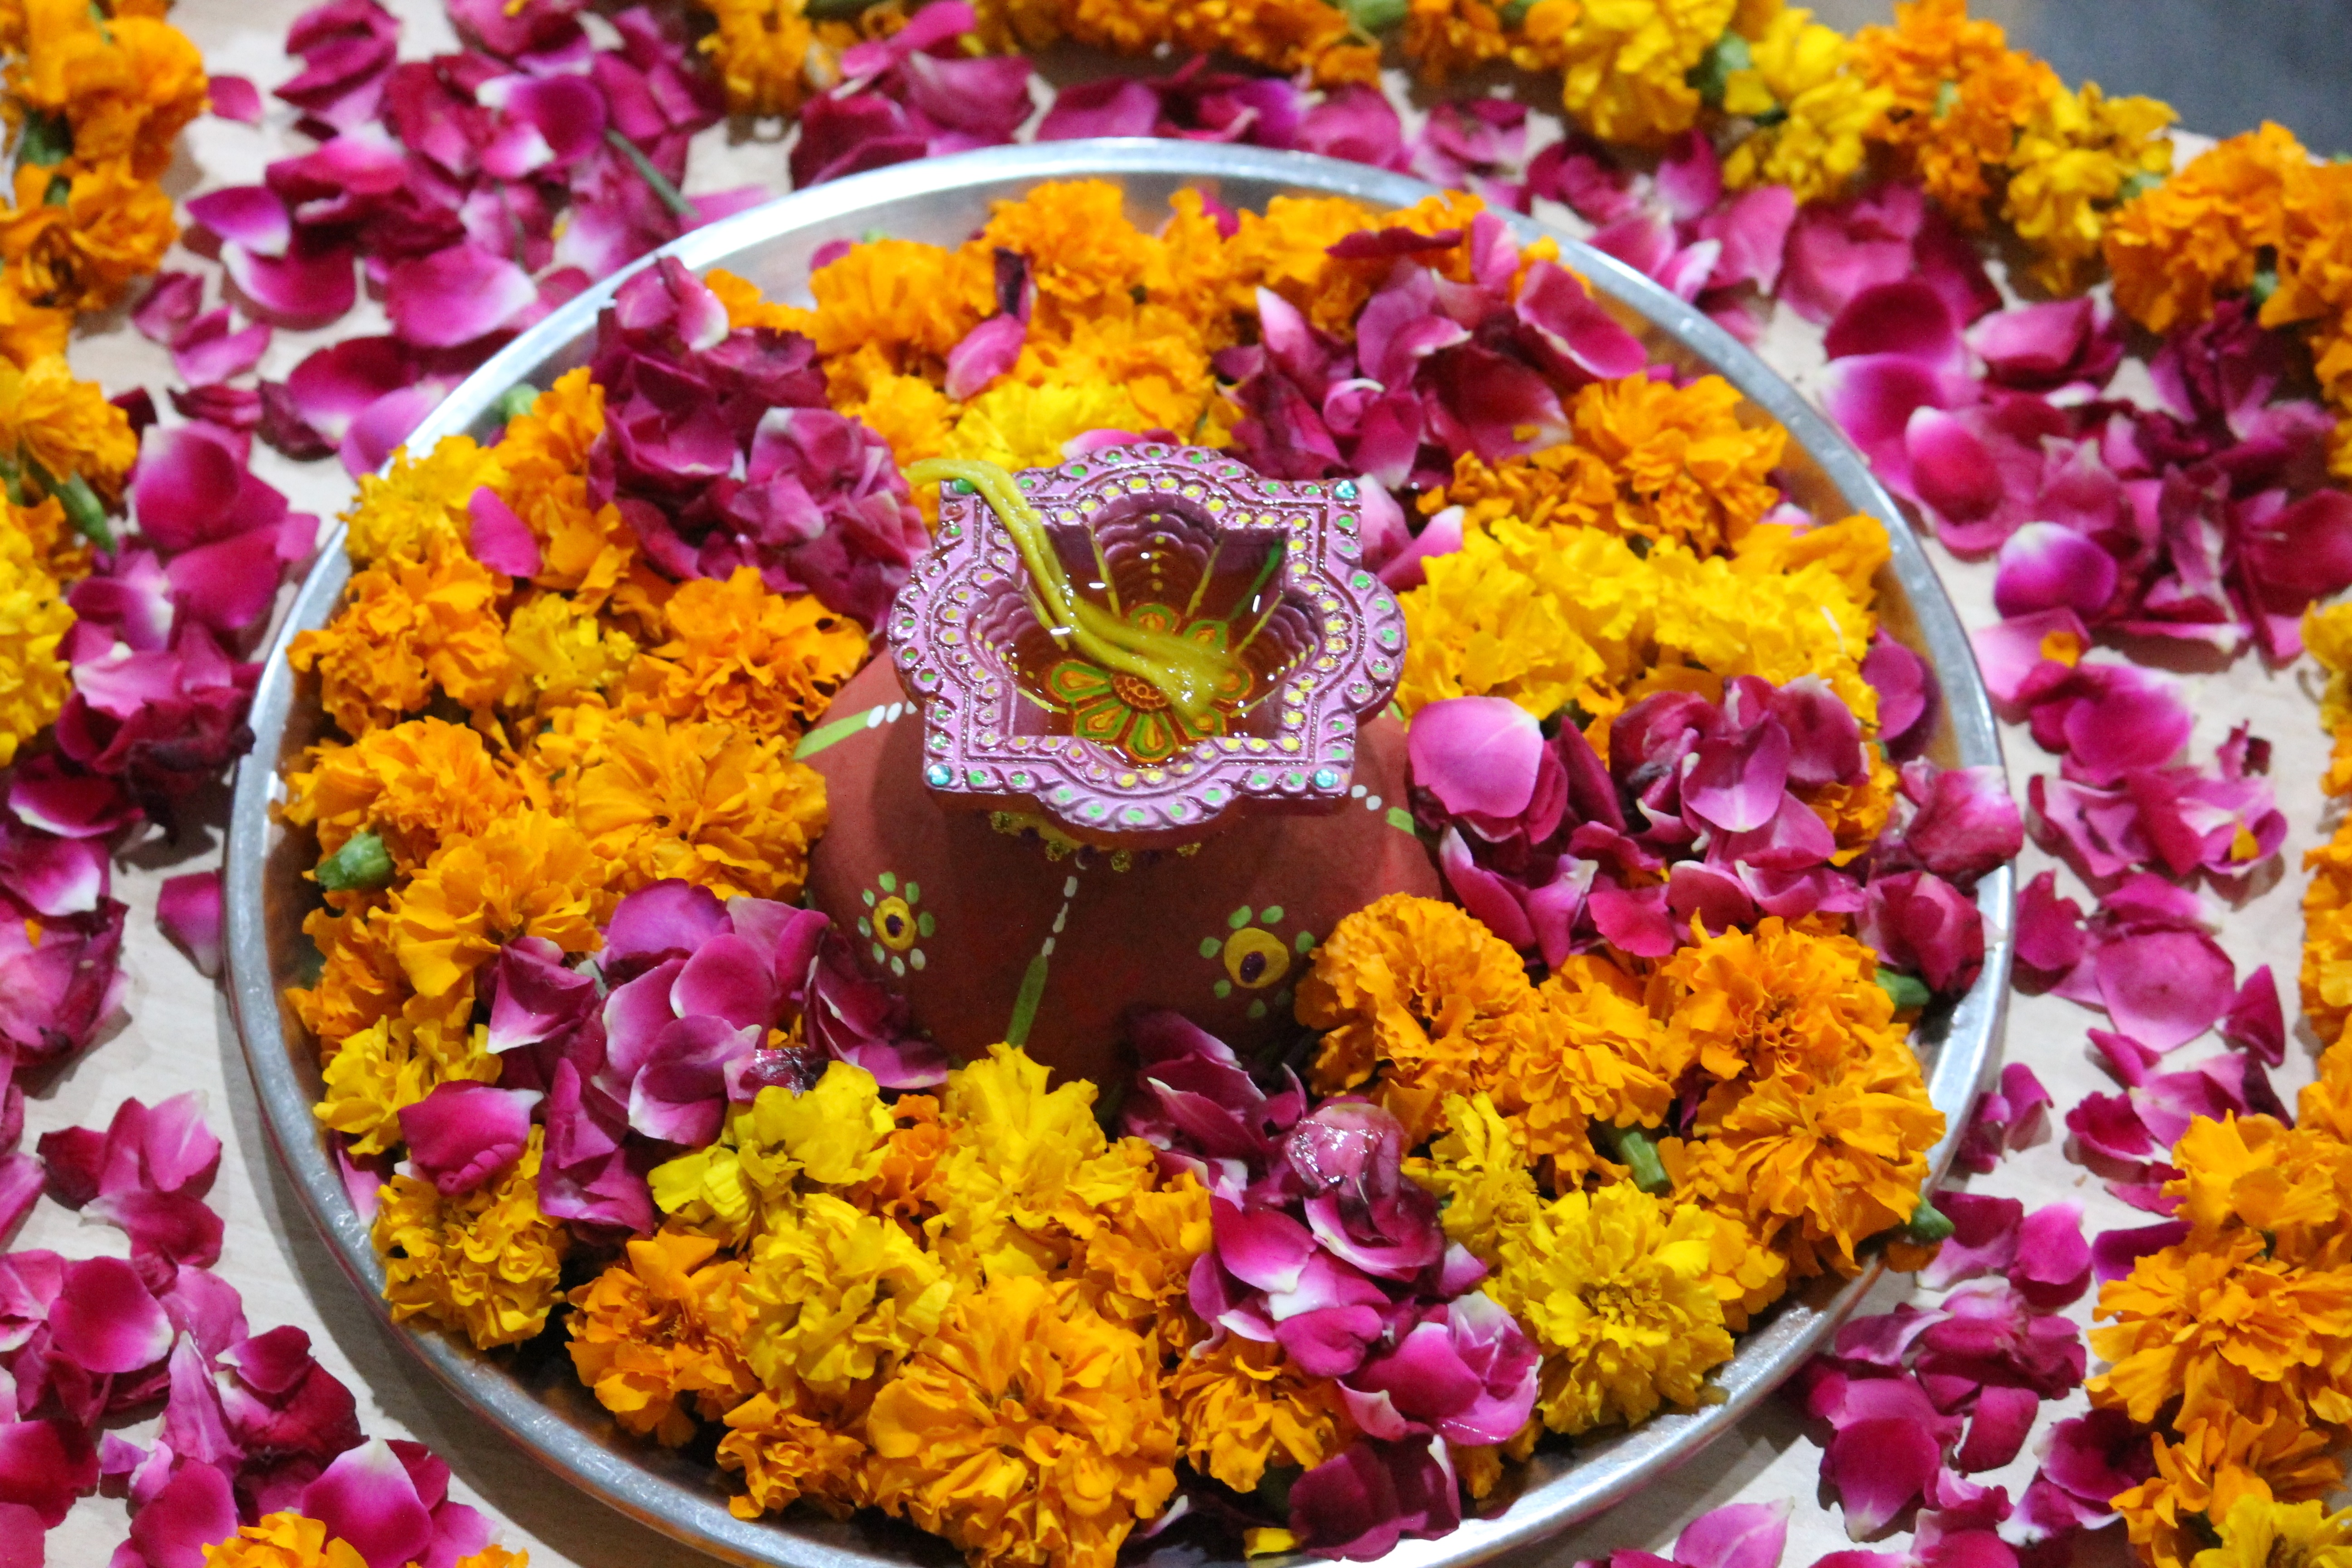
plant, flower, petal, food, color, autumn, floristry, flower bouquet